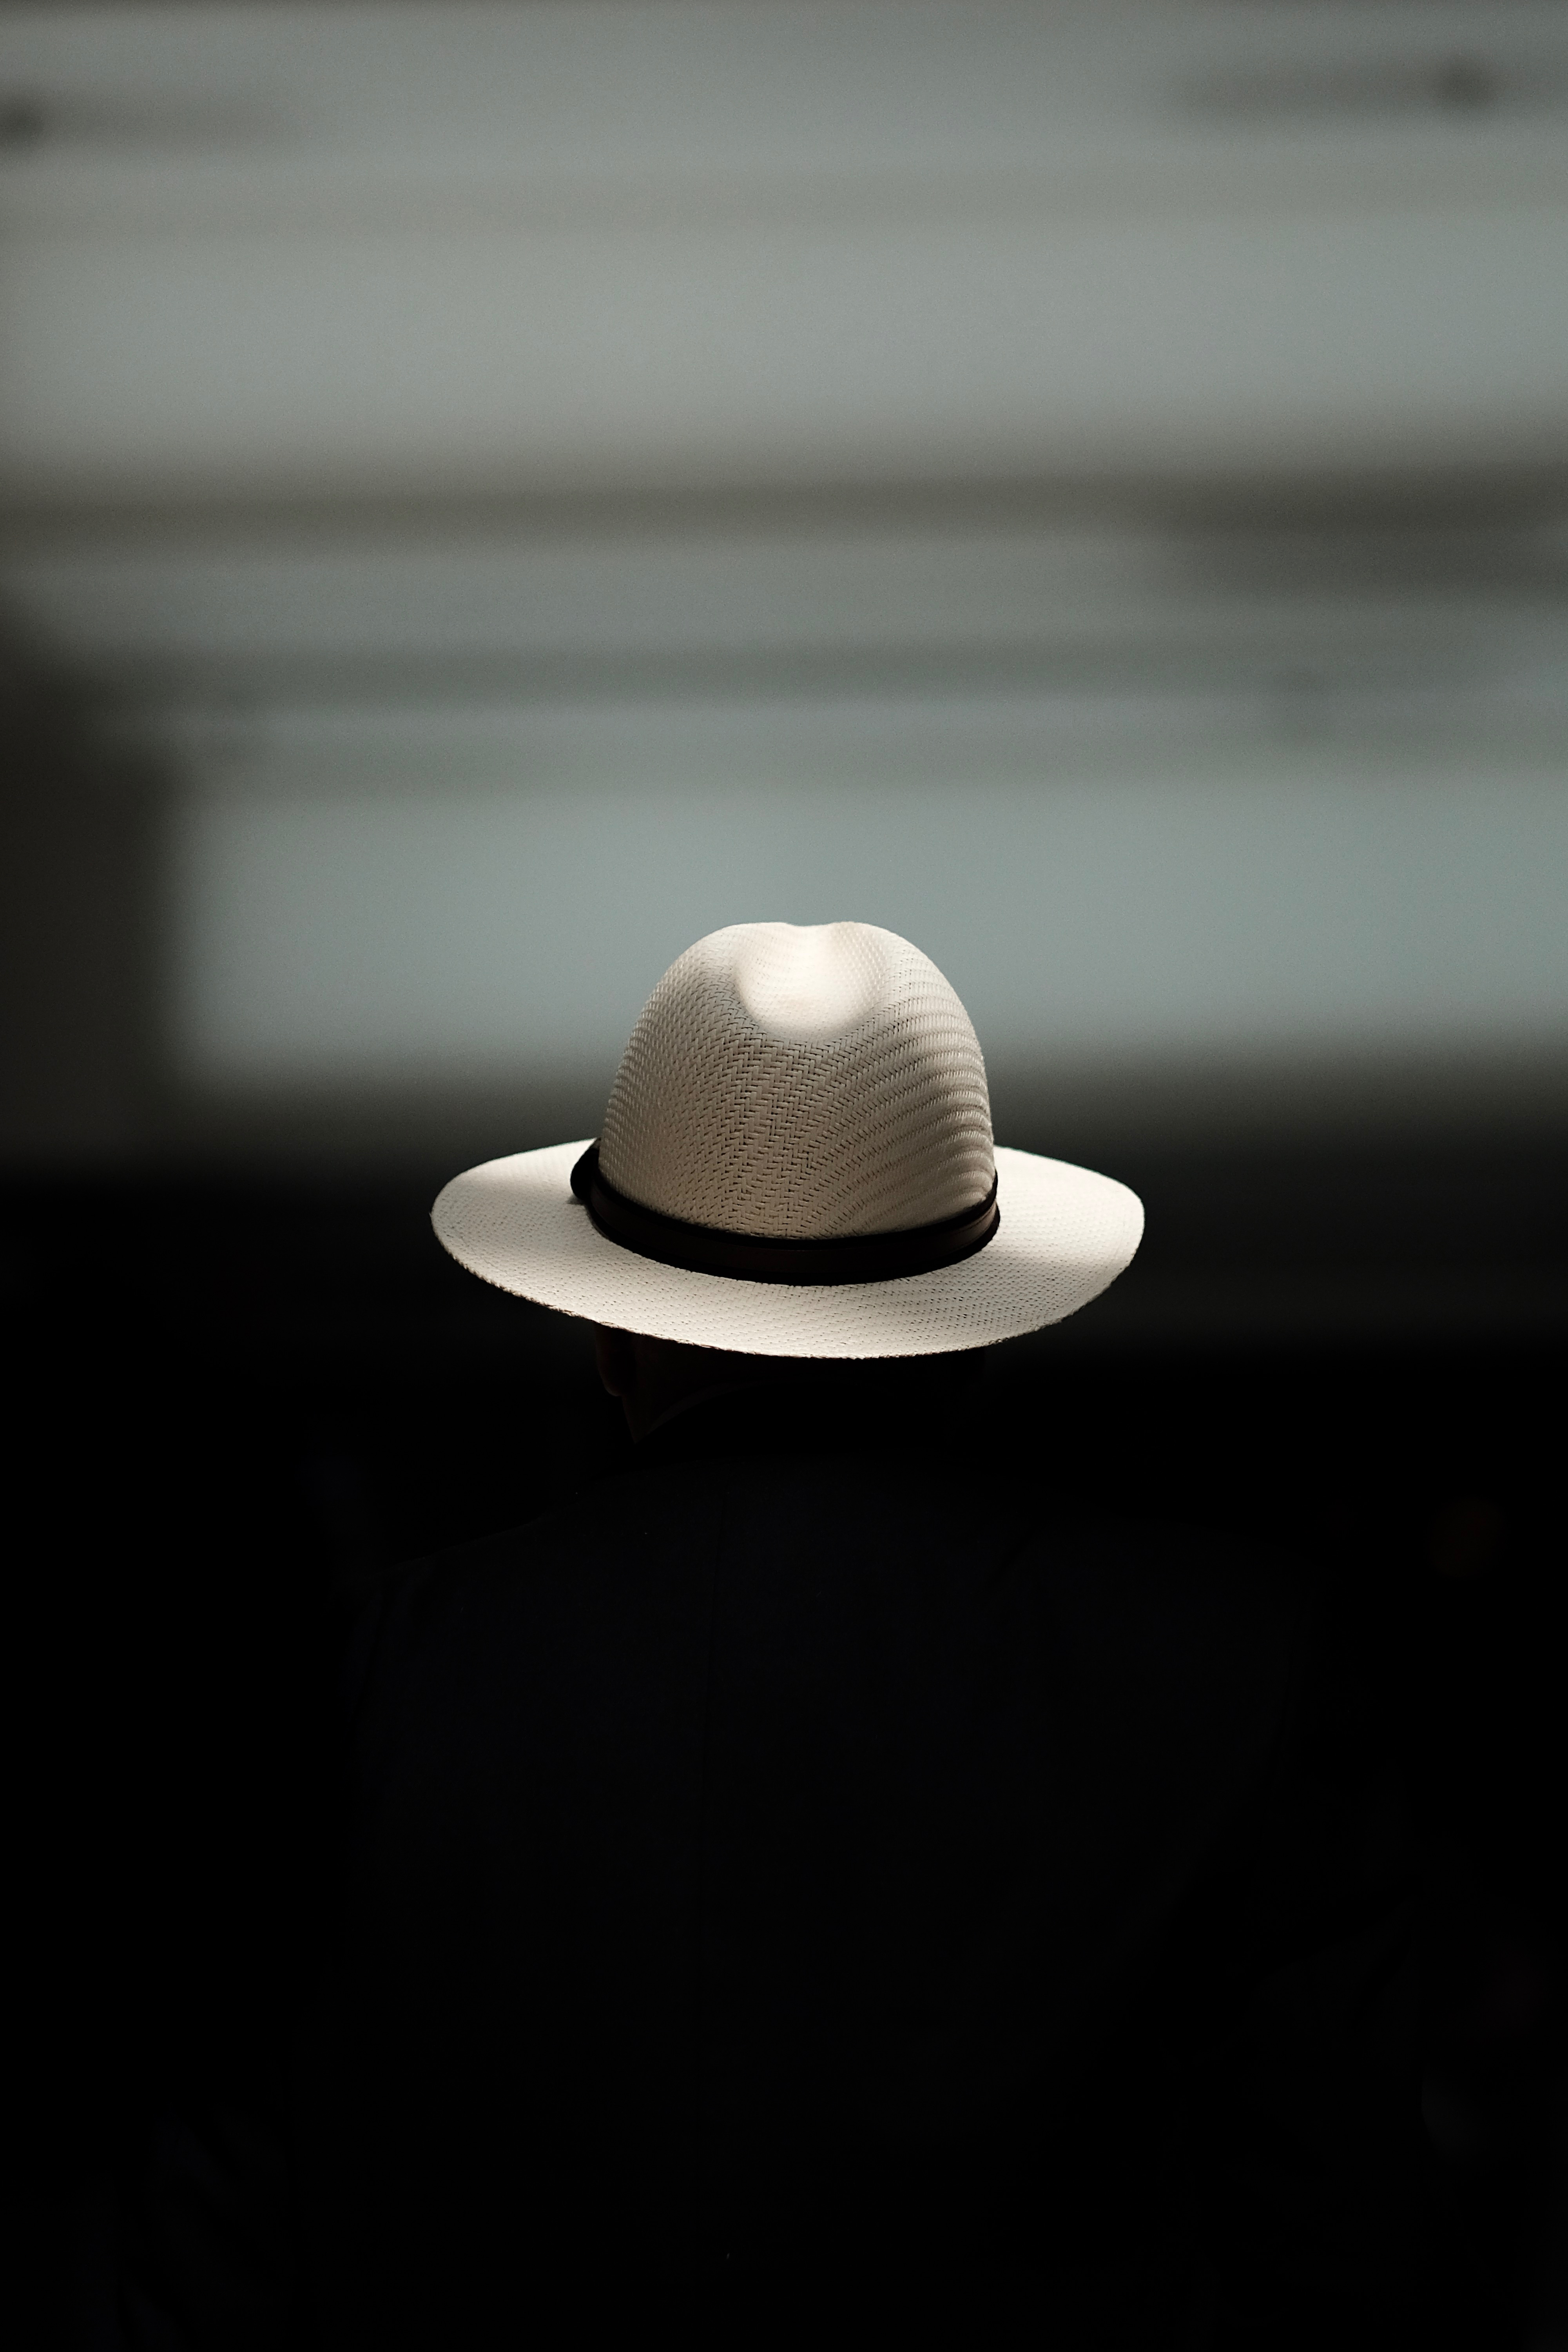
light, white, hat, darkness, black, monochrome, lighting, close up, shape, macro photography, fashion accessory